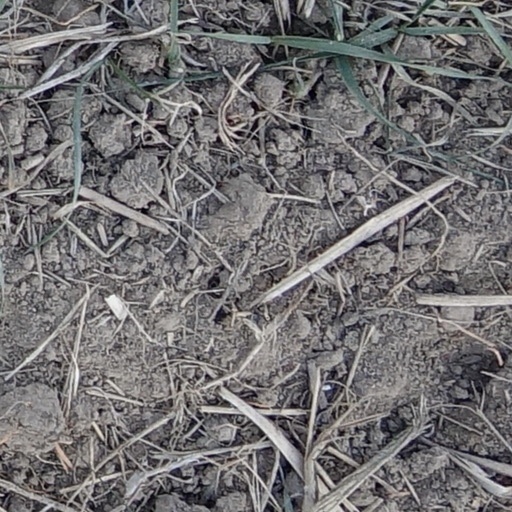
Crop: wheat